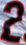
Number: 2